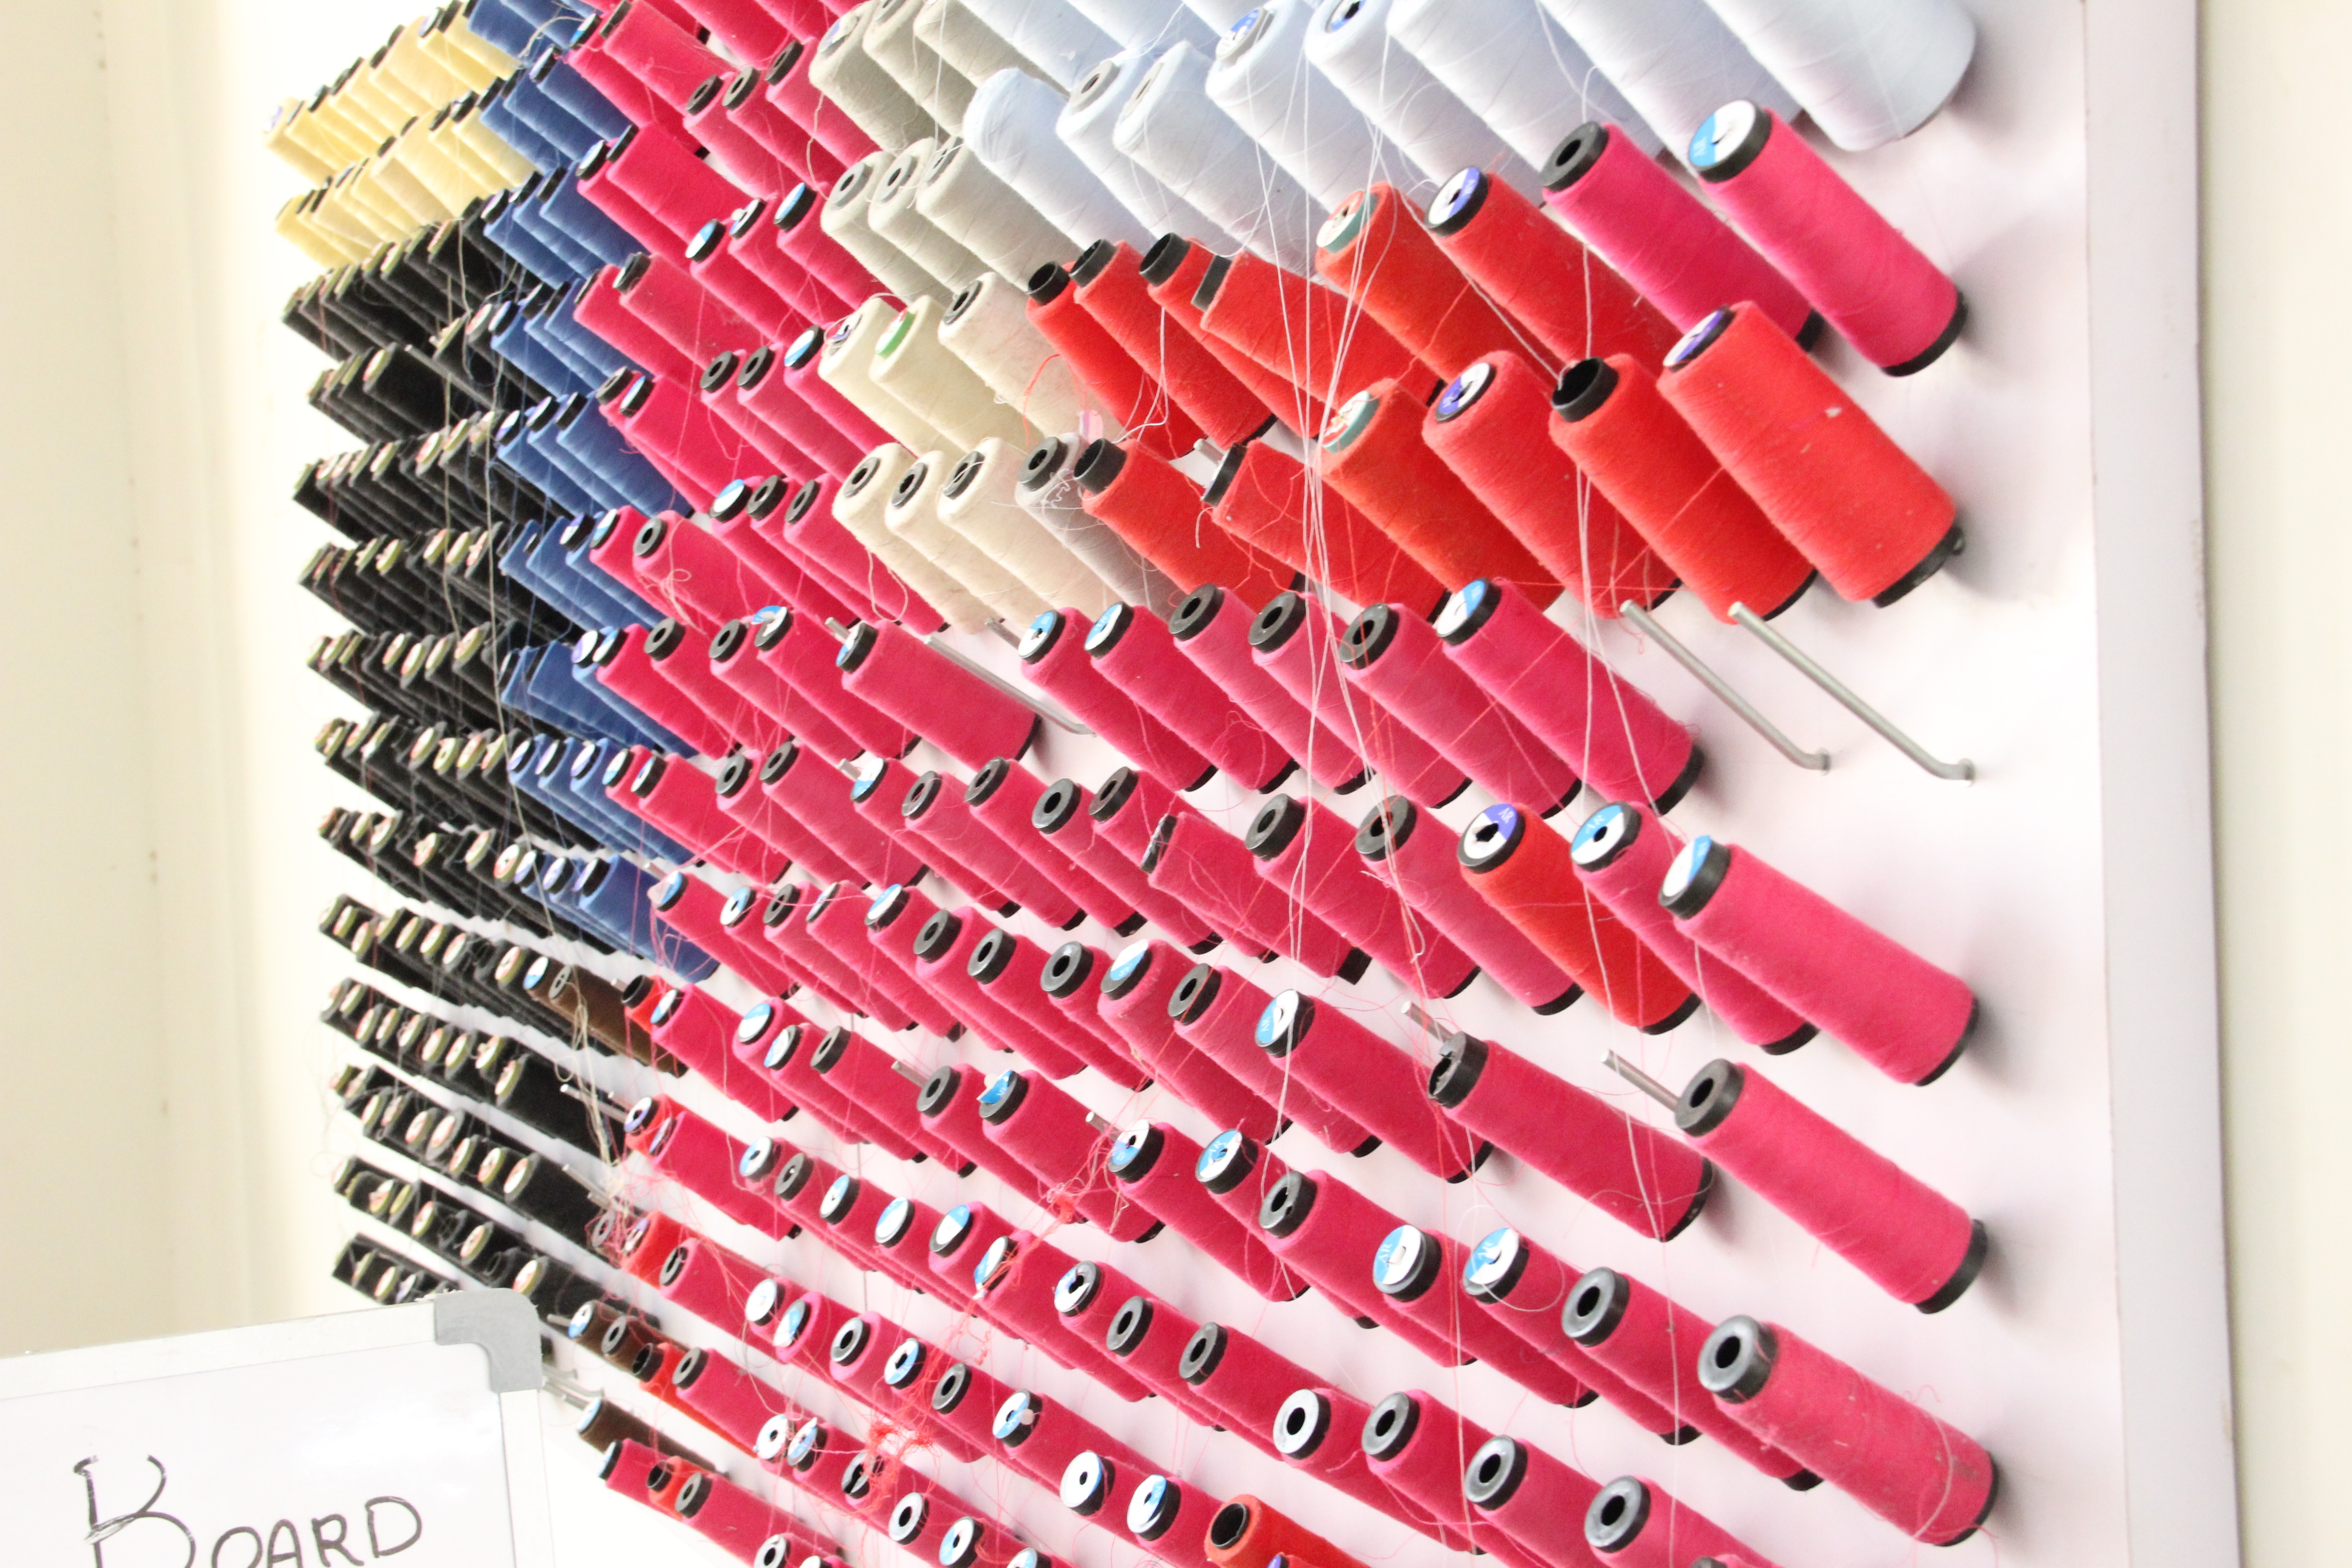
lip, eyelash, organ, cosmetics